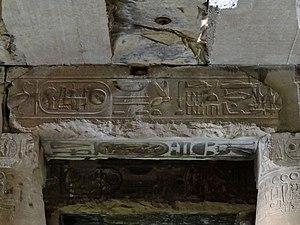
Les hiéroglyphes d'Abydos sont un ensemble de hiéroglyphes égyptiens situés dans le temple funéraire de Séti Iᵉʳ à Abydos, un site archéologique du centre du pays. Il s'agit d'un cas de palimpseste des cartouches de Séthi Iᵉʳ et de son fils Ramsès II que certains auteurs et partisans de l'ufologie, notamment de la théorie des anciens astronautes, interprètent comme étant des OOPArts, certains symboles ressemblant par paréidolie à un hélicoptère, un char d'assaut ou encore des aéronefs.